Seiberg–Witten theory

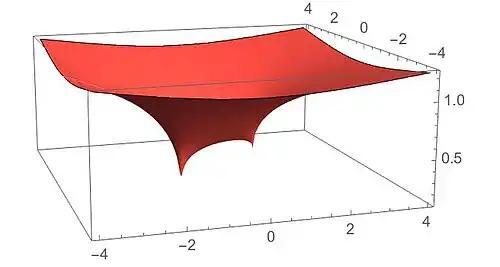

The theory exhibits physical phenomena involving and linking magnetic monopoles, confinement, an attained mass gap and strong-weak duality, described in section 5.6 of . The study of these physical phenomena also motivated the theory of Seiberg–Witten invariants.